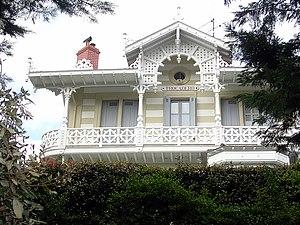
Villa Trocadéro à Arcachon
La Ville d'Hiver est un quartier d'Arcachon, commune du département français de la Gironde. Elle est née d'une opération immobilière menée au début des années 1860 par une poignée d’hommes d’affaires menés par les banquiers Émile et Isaac Pereire. Les villas qui la composent se rattachent à l'architecture dite « pittoresque », avec débauche d'éléments architecturaux empruntés à différents styles. La Ville d’Hiver a été partiellement protégée en 1943, puis en totalité en 1985 au titre des sites inscrits.